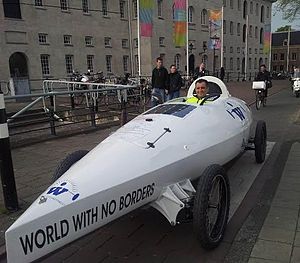
Ebrahim Hemmatnia
Ebrahim Hemmatnia i hans amfibiecykel
Ebrahim Hemmatnia er en persisk - hollandsk eventyrer og den første person i verden, der krydsede et ocean på cykel.